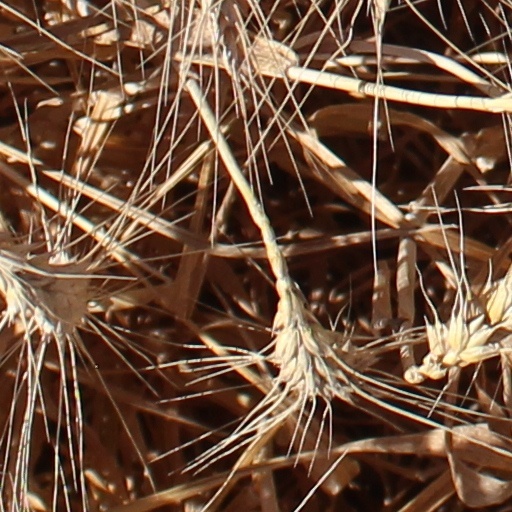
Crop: wheat